Tooway

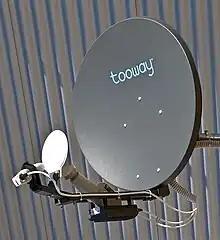
The old dual-band satellite antenna (for K and K band reception)

Smaller beams allow more efficient use of satellite power on the forward link and improved G/T (Gain-over-Temperature) on the return link. Smaller beams draw smaller cells on ground (beam footprint) which also permits more cells in a given service area, increasing frequency reuse.